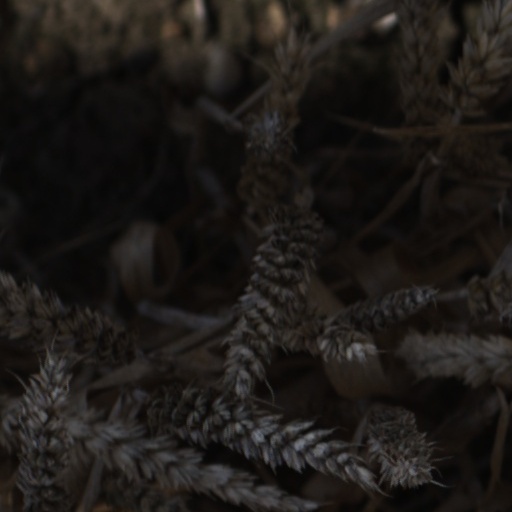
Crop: wheat